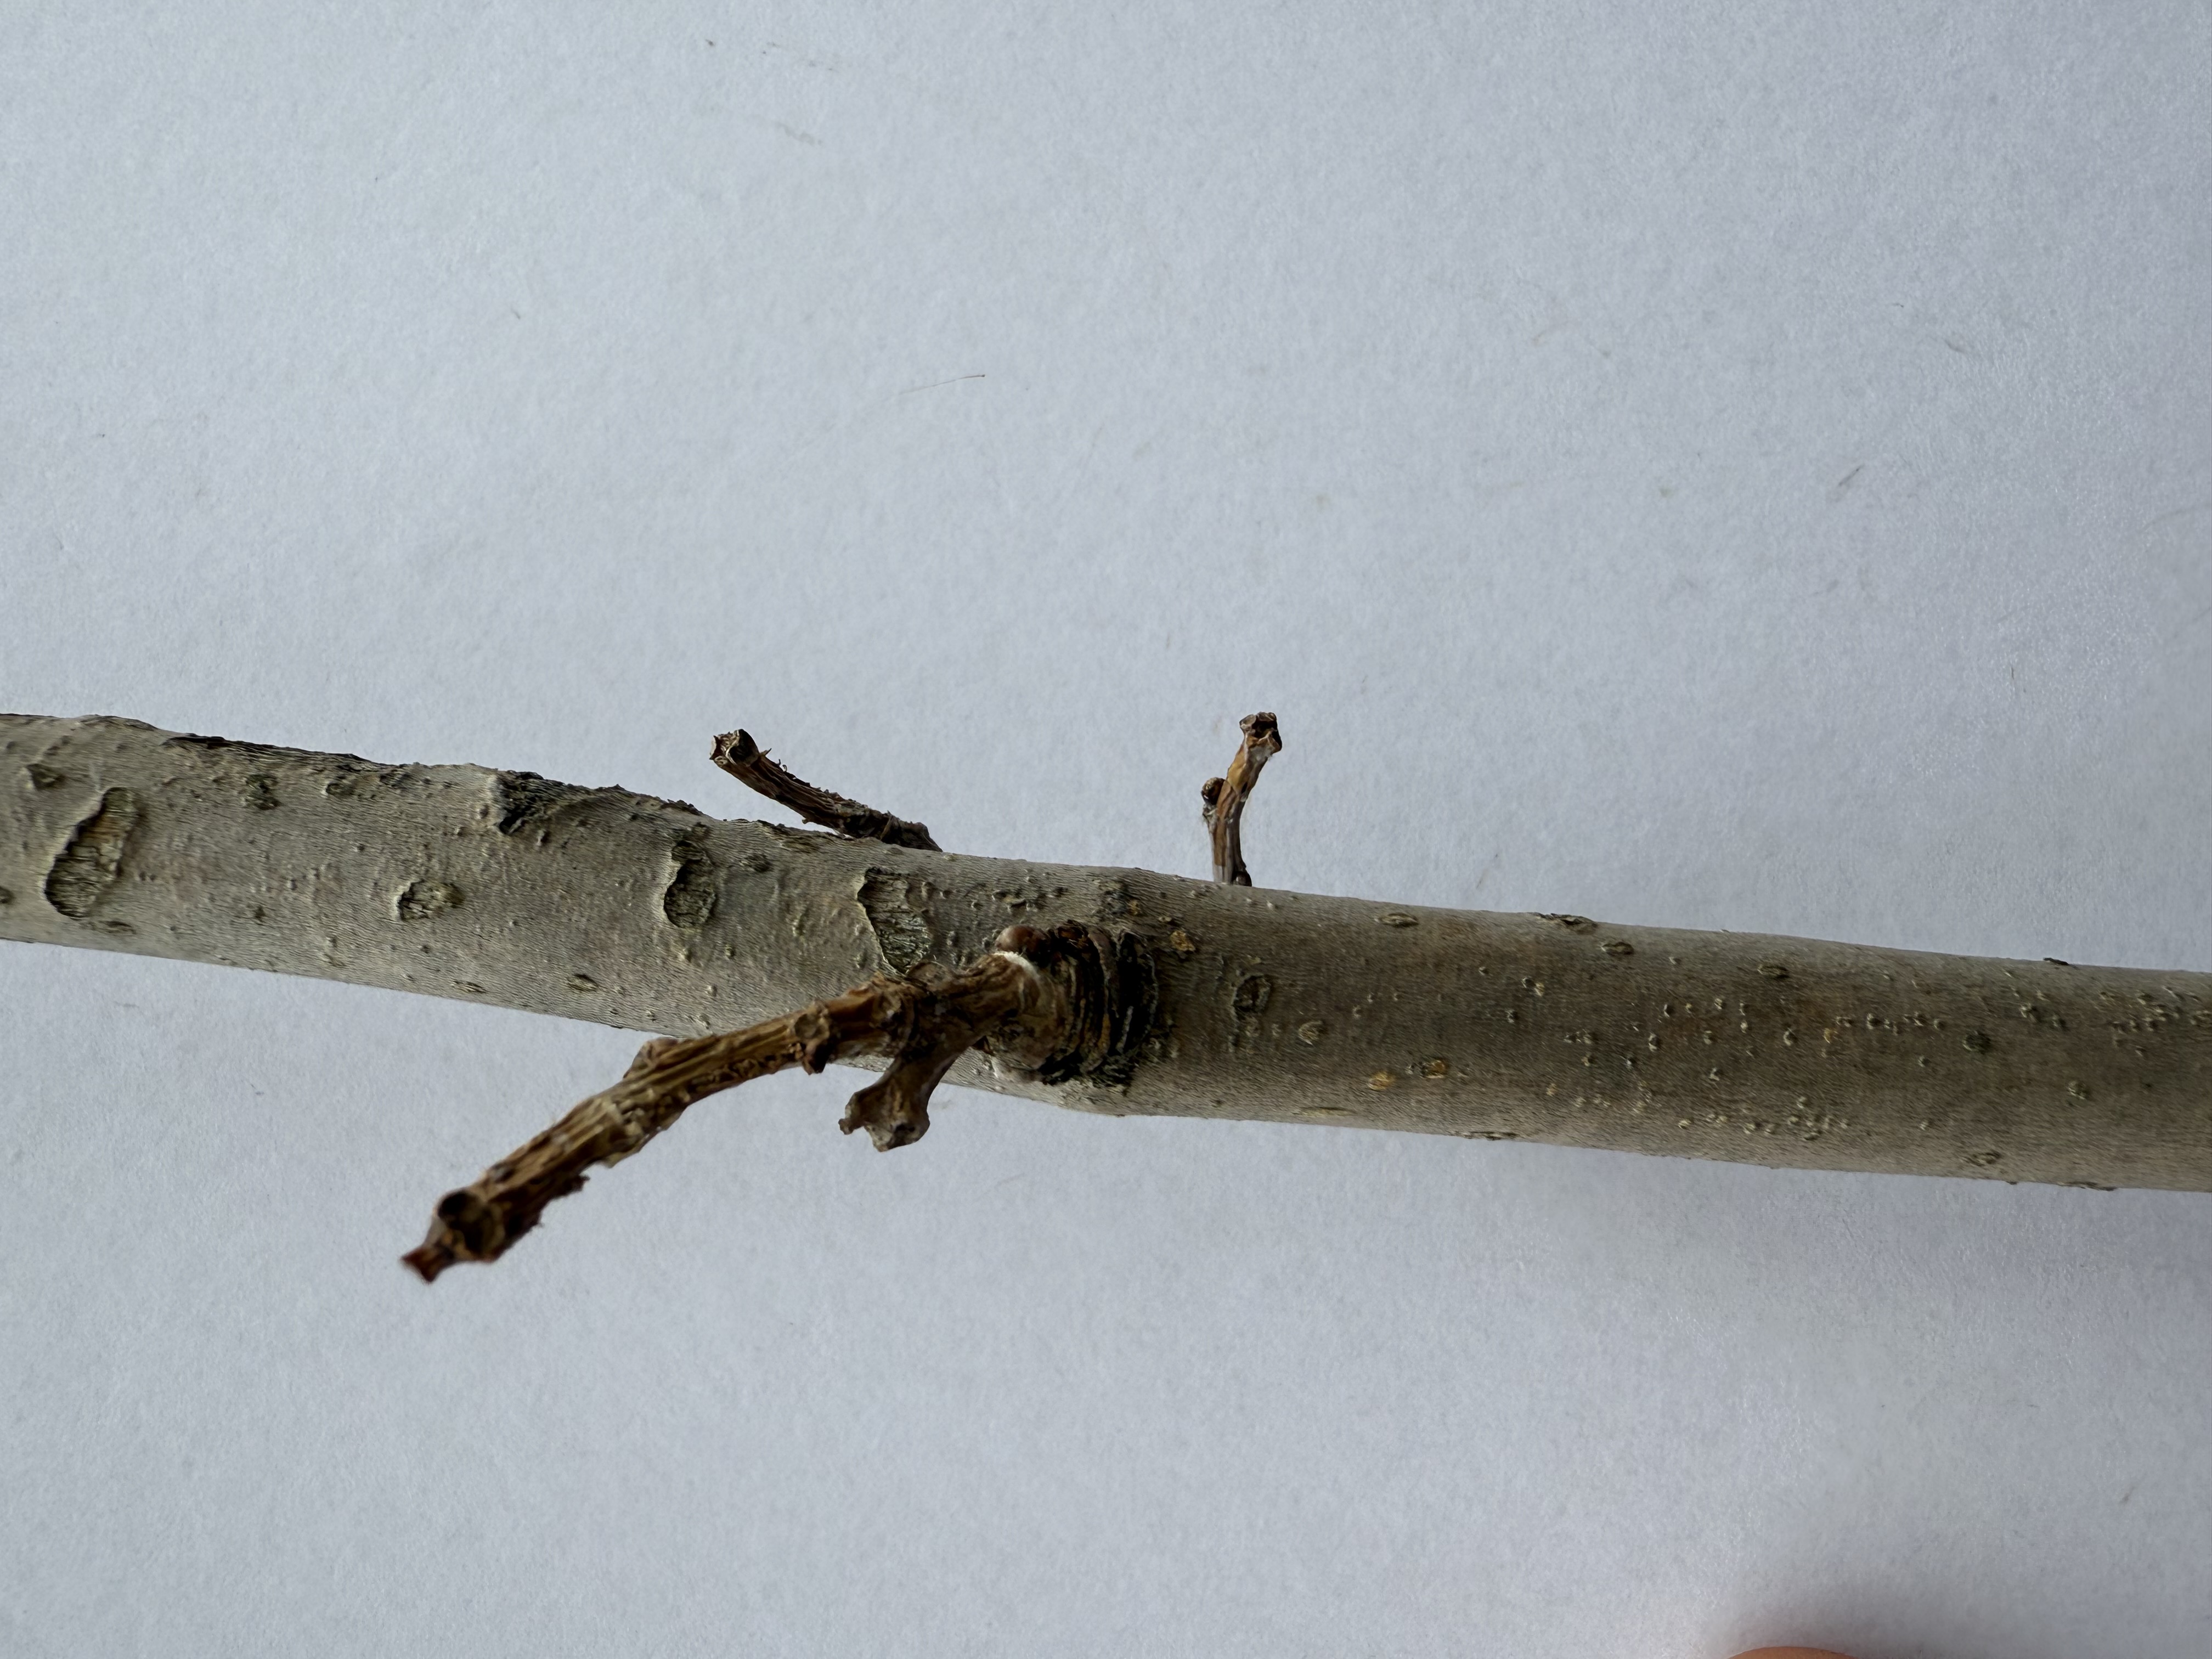
Variety: Austria Everbearing Mulberry